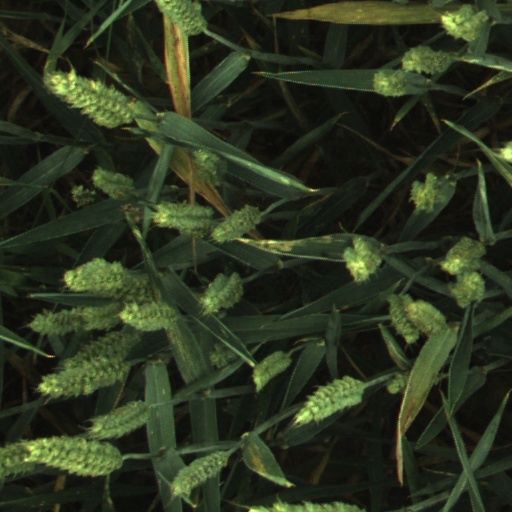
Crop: wheat